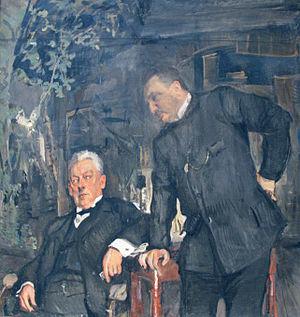
Cet article ne reprend que les tableaux pour lesquels une image est disponible dans la liste en langue russe Список портретов Валентина Серова, qui reprend l'ensemble des portraits réalisés par ce peintre russe.